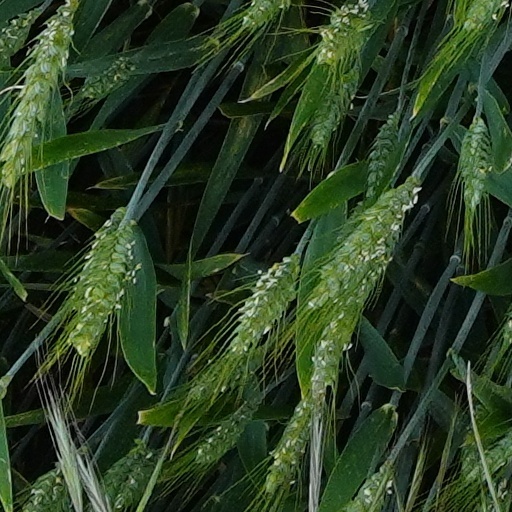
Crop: wheat